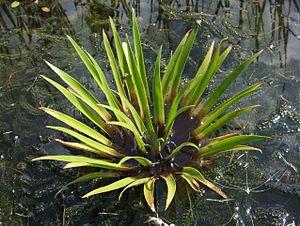
Stratiotes aloides, le faux-aloès ou aloès d'eau, est une espèce de plantes aquatiques de la famille des Hydrocharitacées présente en France dans le Nord et l'Ouest. Le feuillage de la plante fait penser à celui d'un ananas d'où son surnom "d'ananas d'eau".